Sheilah Graham

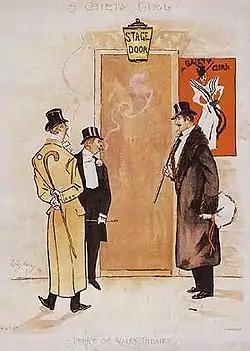
Stage Door Johnnies wait for the lady performers at the stage door after Edwardian musical comedies

Upon her mother's death, the 16-year-old took a job in a department store demonstrating a speciality toothbrush and moved into a tiny flat in London's West End. In 1925, at the age of 20, she married Major John Graham Gillam (1884-1965), a decorated WWI officer, published author and eye-witness to the Gallipoli campaign of 1915-1916. Gillam travelled to New York in 1933; his wife followed in 1934 as indicated in her subsequent application for US citizenship. Sheila's daughter describes Gillam as "a kindly older man who proved impotent, went bankrupt, and looked the other way when she went out with other men." During this marriage, largely through the tutelage of her husband, she improved her speech and manners. She also enrolled in the Royal Academy of Dramatic Art, changed her name, and became a music hall dancer as a "Cochran's girl."